Johan Svendsen

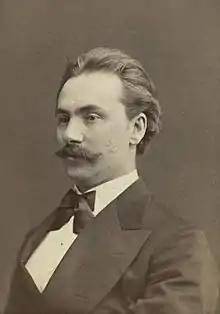

Johan Severin Svendsen (30 September 184014 June 1911) was a Norwegian composer, conductor and violinist. Born in Christiania (now Oslo), Norway, he lived most of his life in Copenhagen, Denmark.